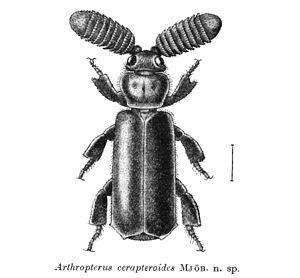
Les Paussinae sont une importante sous-famille de coléoptères de la famille des Carabidae. La plupart de Paussinae sont myrmécophiles, et prédateurs des larves de fourmis et de fourmis ouvrières.